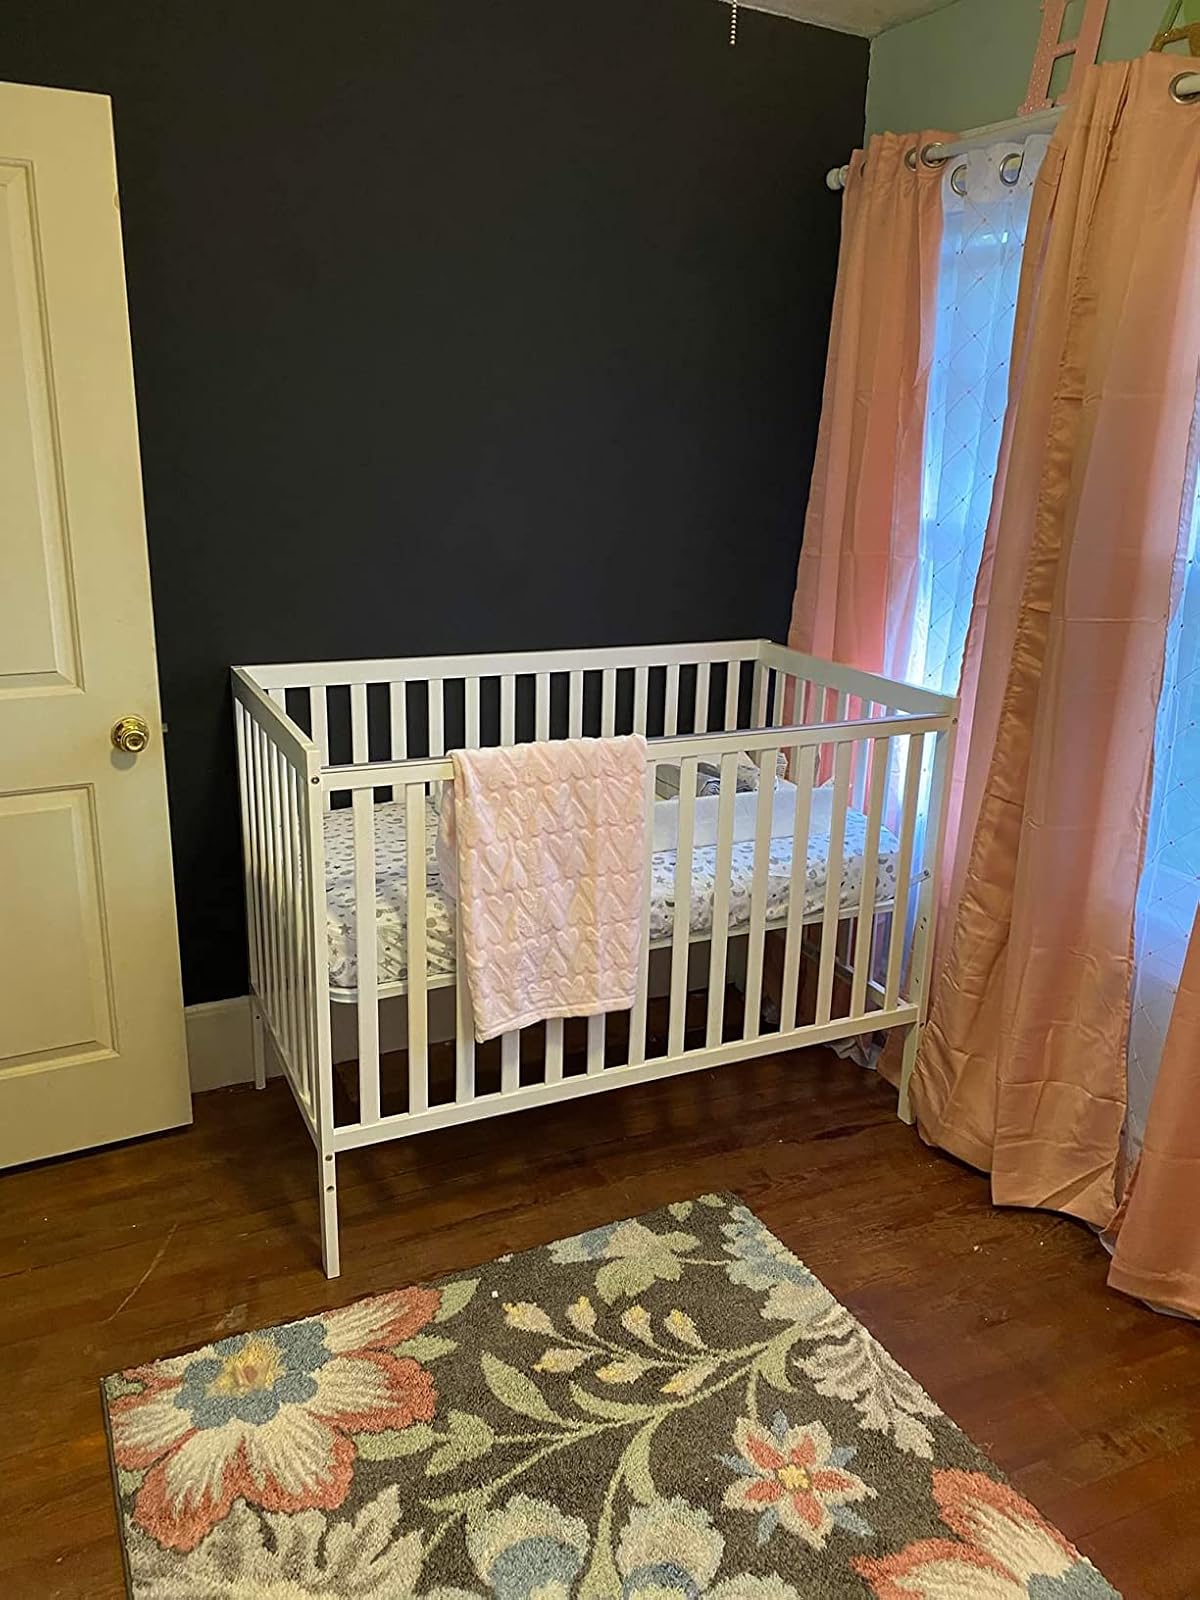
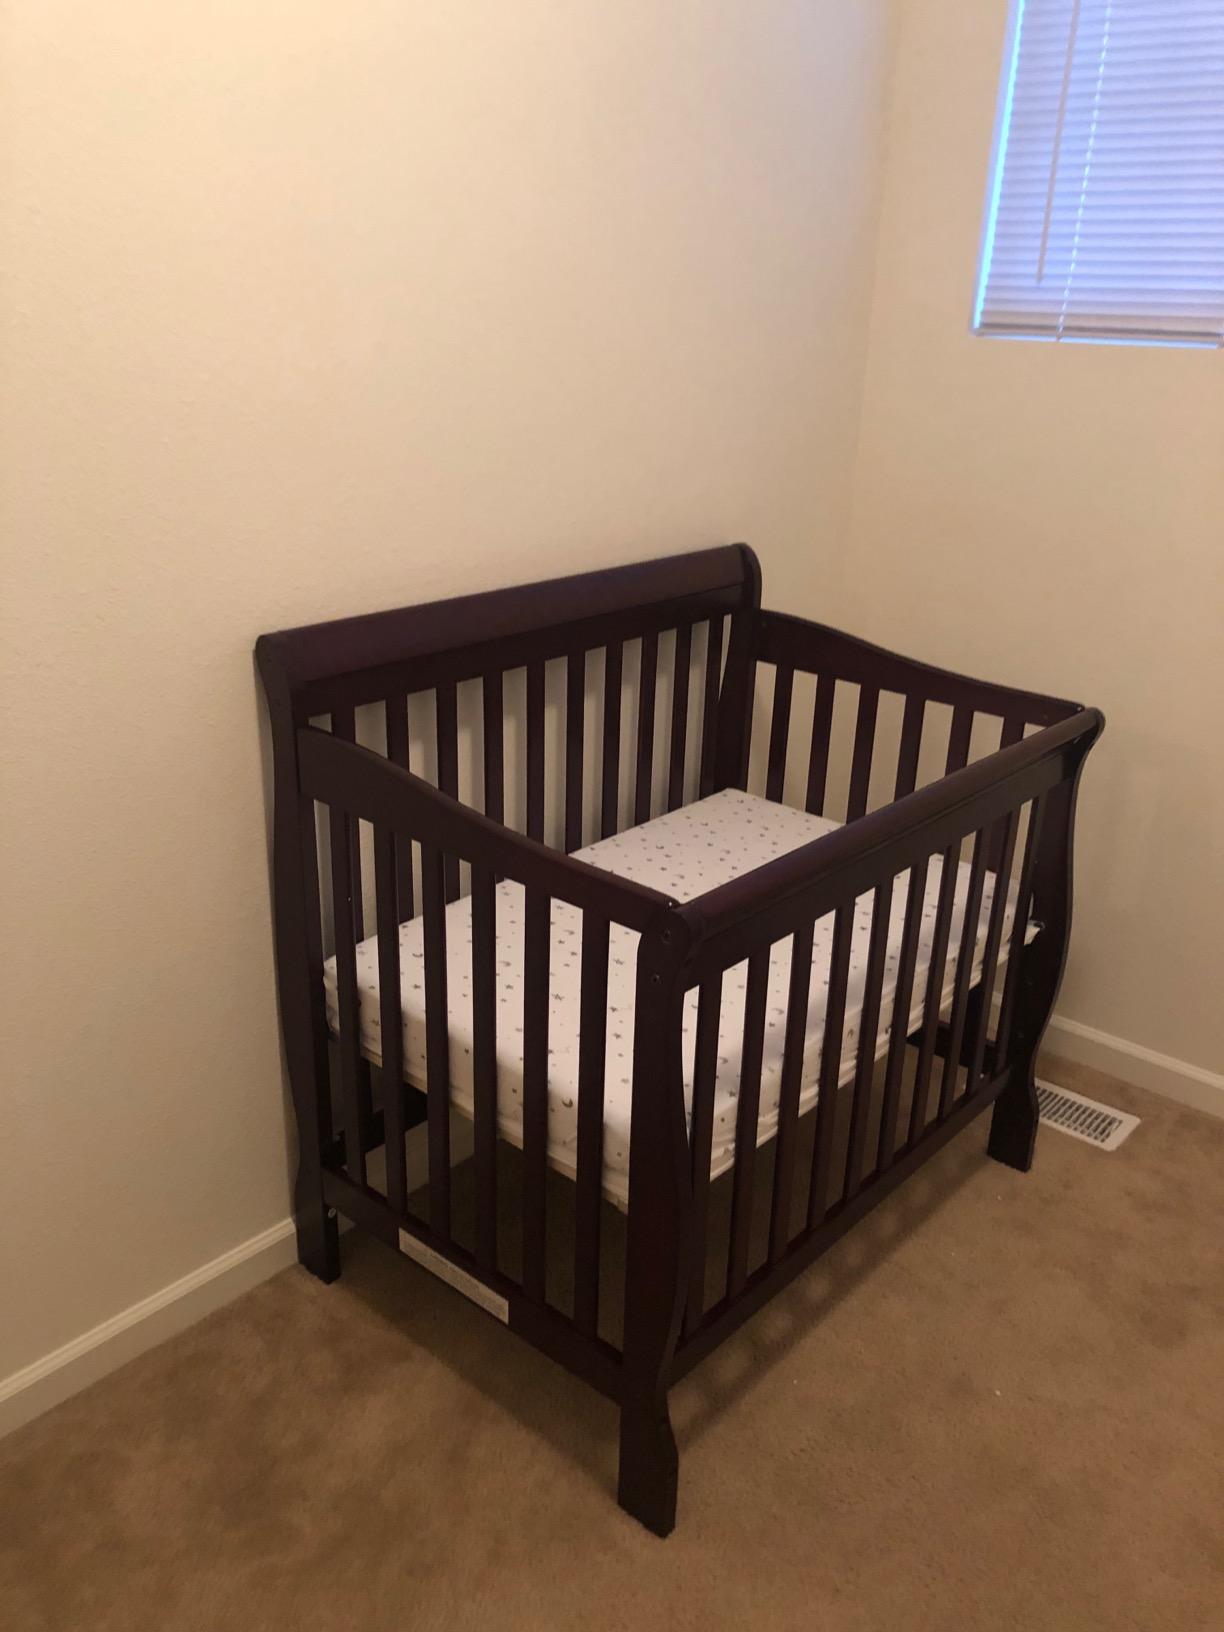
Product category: products_crib
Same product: no